Sydenstricker School

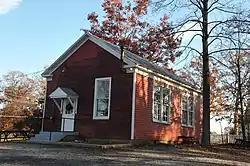
Sydenstricker School, November 2012

Sydenstricker School, also known as Pohick School #8 and Upper Pohick Community League Hall (since 1948), is a historic one-room school located at Springfield, Fairfax County, Virginia. It was built in 1928, and is a one-story, front-gabled structure, covered in weatherboard, painted red with white trim, and topped with a metal roof. Also on the property are a contributing combination storage shed and three-hole privy, the original privy pit, and a large metal flag pole, donated in 1928.